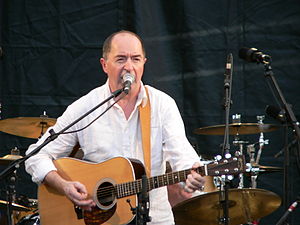
Niels Skousen
Niels Skousen - Live på Amphiscenen ved Brandts Klædefabrik, Odense, 19. juni 2005.
Niels Skousen - Live på Amphiscenen ved Brandts Klædefabrik, Odense, 19. juni 2005
Niels Skousen er en dansk musiker, skribent, guitarist, komponist, skuespiller og poet. Niels Skousen er gift med Linda Wendel